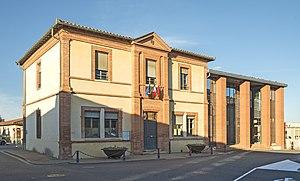
Aussonne est une commune française située dans le département de la Haute-Garonne en région Occitanie.